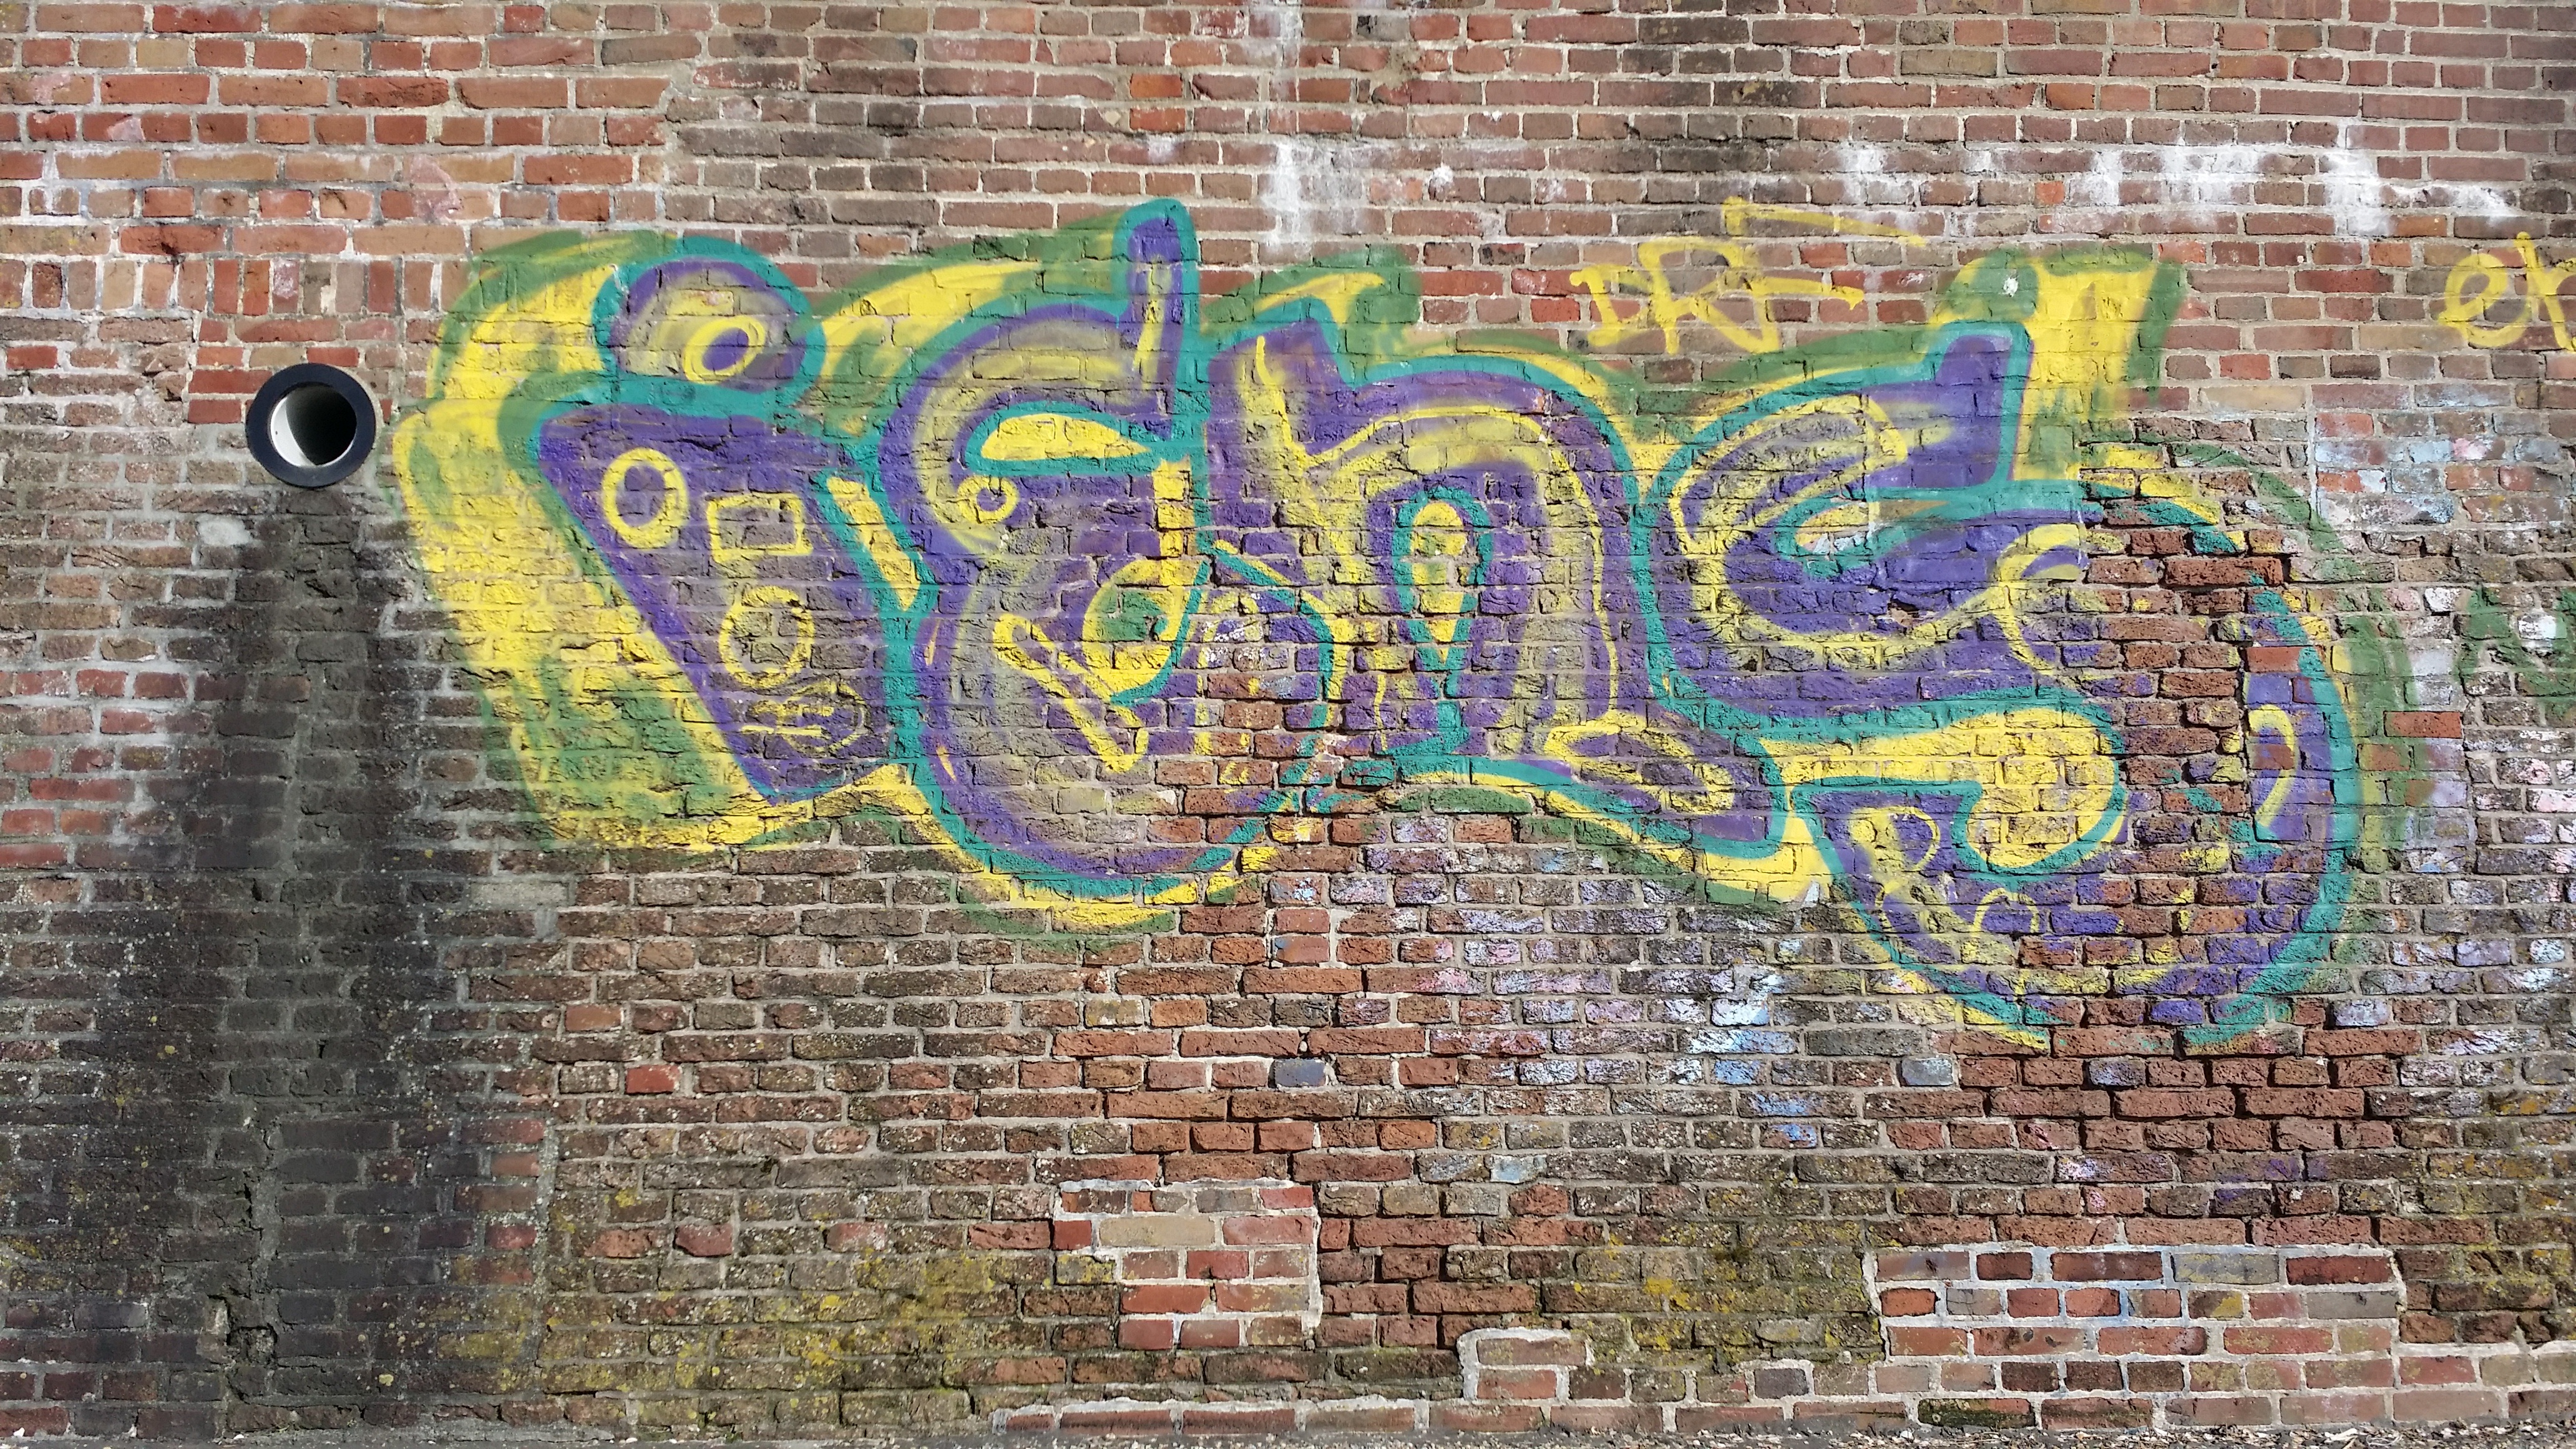
street, urban, wall, stone, grunge, graffiti, street art, art, background, mural, urban area